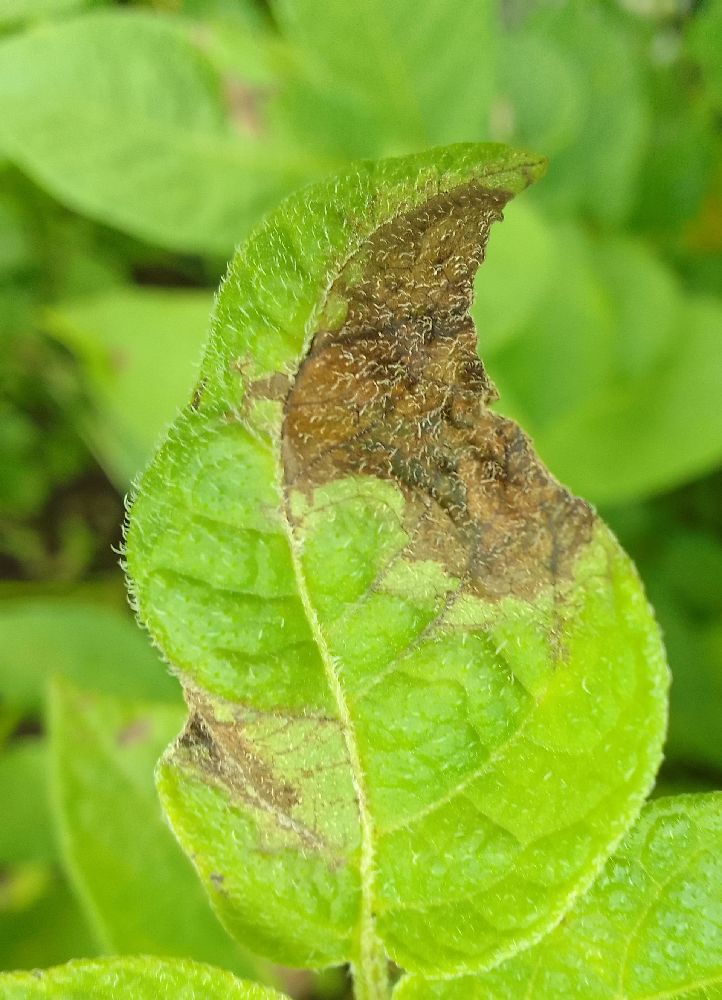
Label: Late blight